M. E. Grum-Grshimailo

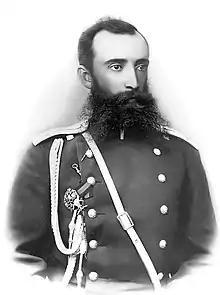

Mikhail Efimovich Grum-Grshimailo (1861 – 8 May 1921) was a Russian army officer, inventor and explorer. He was a brother of Grigory Grum-Grshimailo.